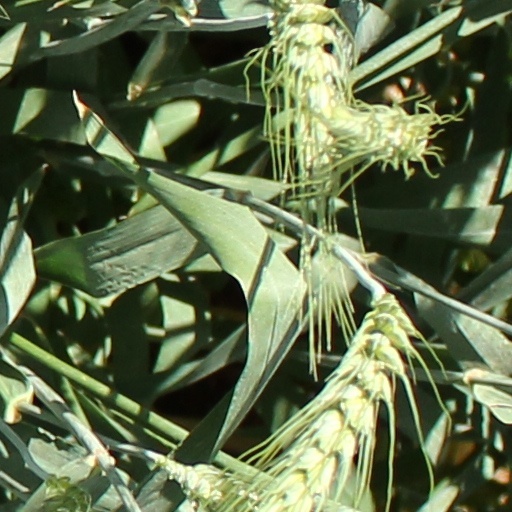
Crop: wheat